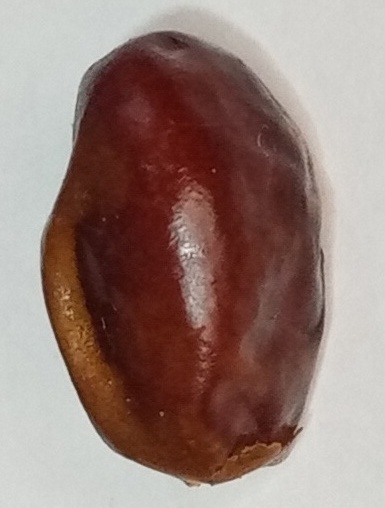
Variety: aseel
Size: small
Grade: grade-1